French Consulate

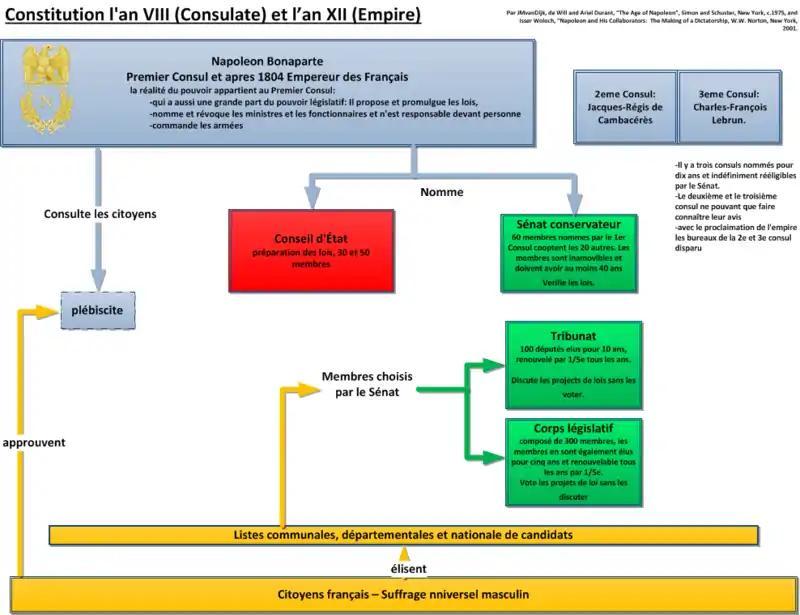
Constitution of the year VIII and later the French Empire

The new government was composed of three parliamentary assemblies: the Council of State which drafted bills, the Tribunate which could not vote on the bills but instead debated them, and the "Corps législatif", whose members could not discuss the bills but voted on them after reviewing the Tribunate's debate record. The "Sénat conservateur" was a governmental body equal to the three aforementioned legislative assemblies and verified the draft bills and directly advised the First Consul on the implications of such bills. Ultimate executive authority was vested in three consuls, who were elected for ten years. Popular suffrage was retained, though mutilated by the lists of notables (on which the members of the Assemblies were to be chosen by the Senate). The four aforementioned governmental organs were retained under the Constitution of the Year XII, which recognised Bonaparte as the French sovereign, but their respective powers were greatly diminished.